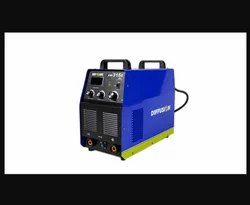
Label: Welding_And_Cutting_Equipments